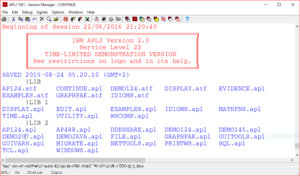
Bibliothèques d'espaces de travail fournies en standard avec l'APL2 d'IBM
L'APL est un langage de description de traitement de l'information devenu ensuite langage de programmation conçu entre 1957 et 1967 à Harvard par Kenneth Iverson pour décrire commodément des opérations globales sur des tableaux. Iverson décrivait la grammaire de son langage comme similaire à celle d'un langage naturel. Le langage n'utilise cependant pas de mots, mais beaucoup de signes, chacun correspondant à un concept précis.